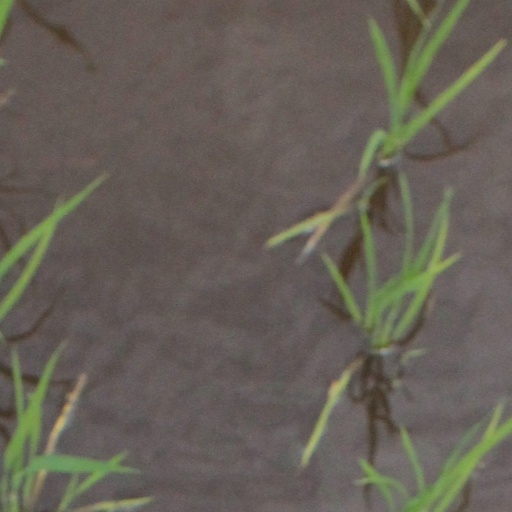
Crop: rice